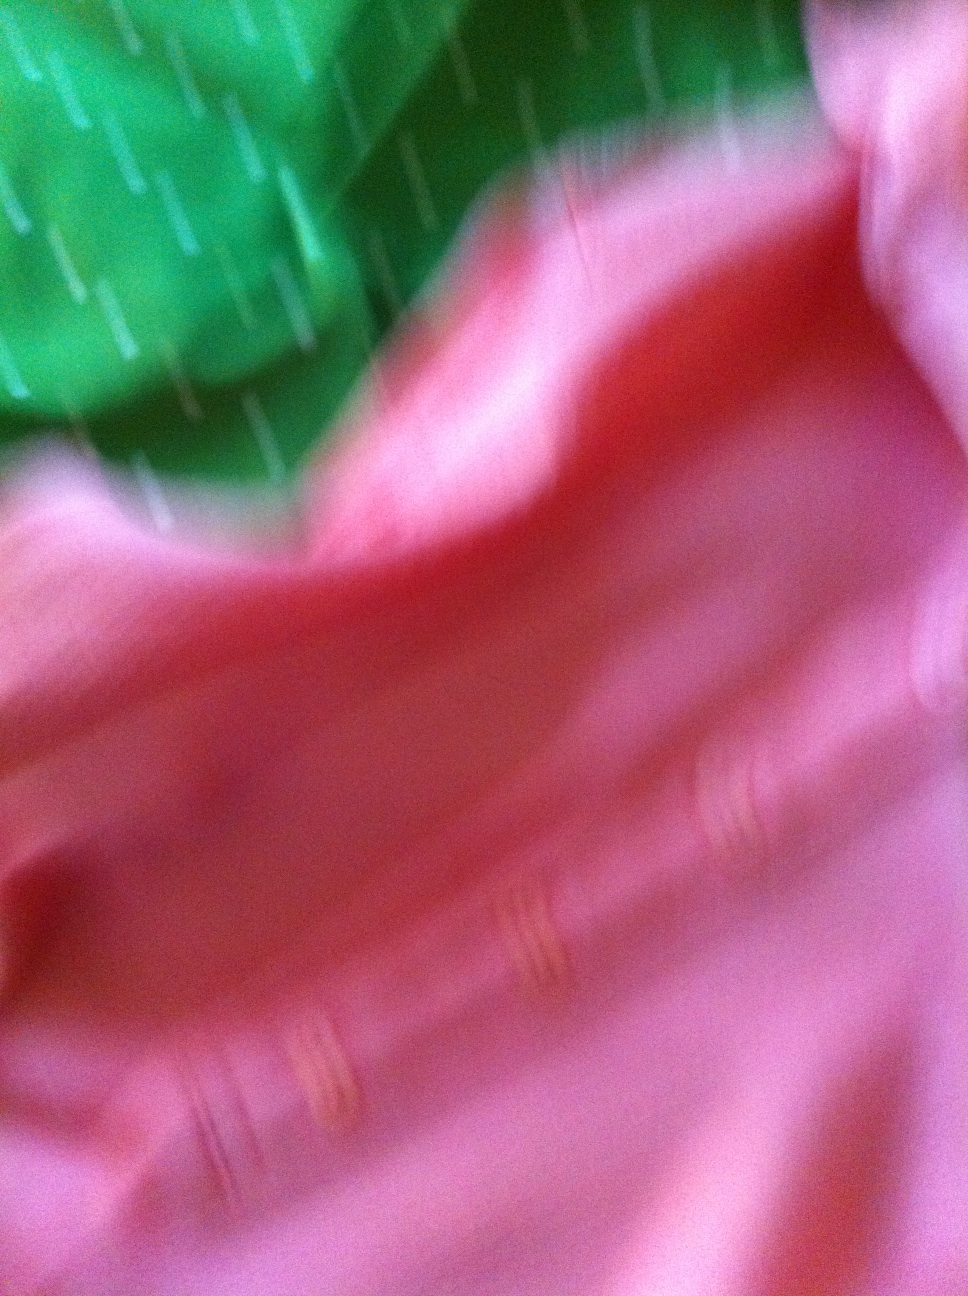Question: Color is this shirt?
Answer: pink